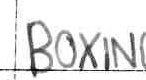
Label: boxing